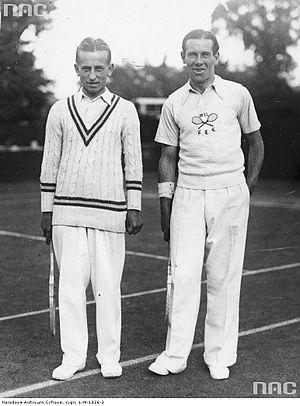
Ignacy Tłoczyński est un ancien joueur polonais de tennis né à Poznań le 14 juillet 1911 et mort à Édimbourg le 25 décembre 2000.